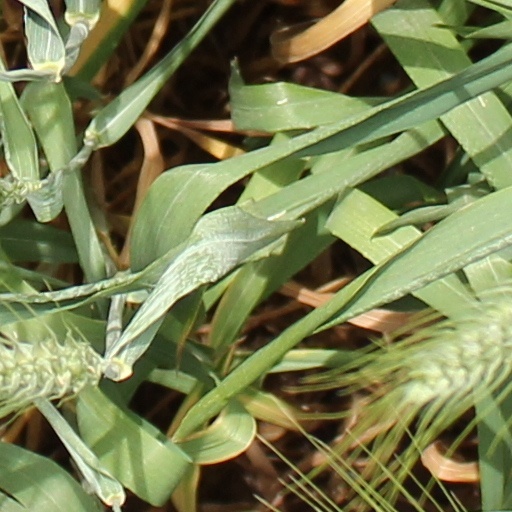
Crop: wheat